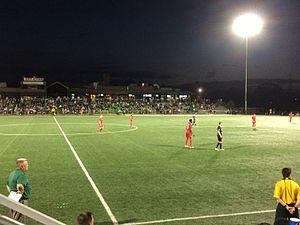
Le Saint Louis FC est un club américain de soccer évoluant en United Soccer League, basé à Saint-Louis, dans le Missouri.